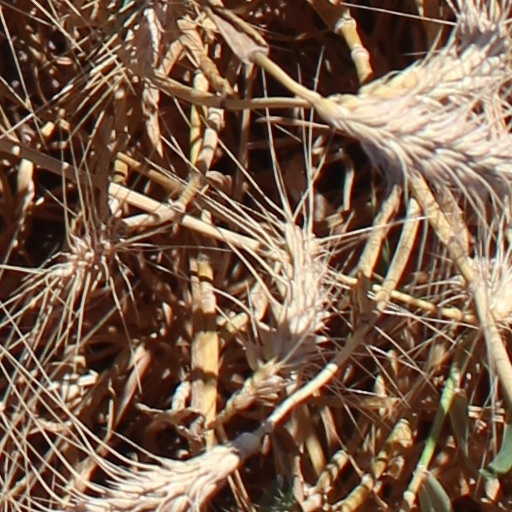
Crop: wheat